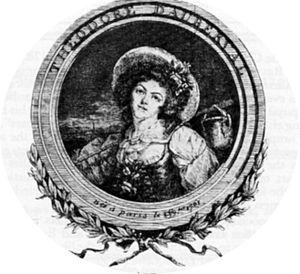
M.me Théodore Dauberval. Première ballerine à avoir interprété ""La fille mal gardée"""
La Fille mal gardée est le titre donné à plusieurs œuvres importantes qui reprennent, autant dans leurs formes musicales, ballets, pantomimes, opéras-comiques que dans leurs compositions, des extraits plus ou moins larges des précédents.